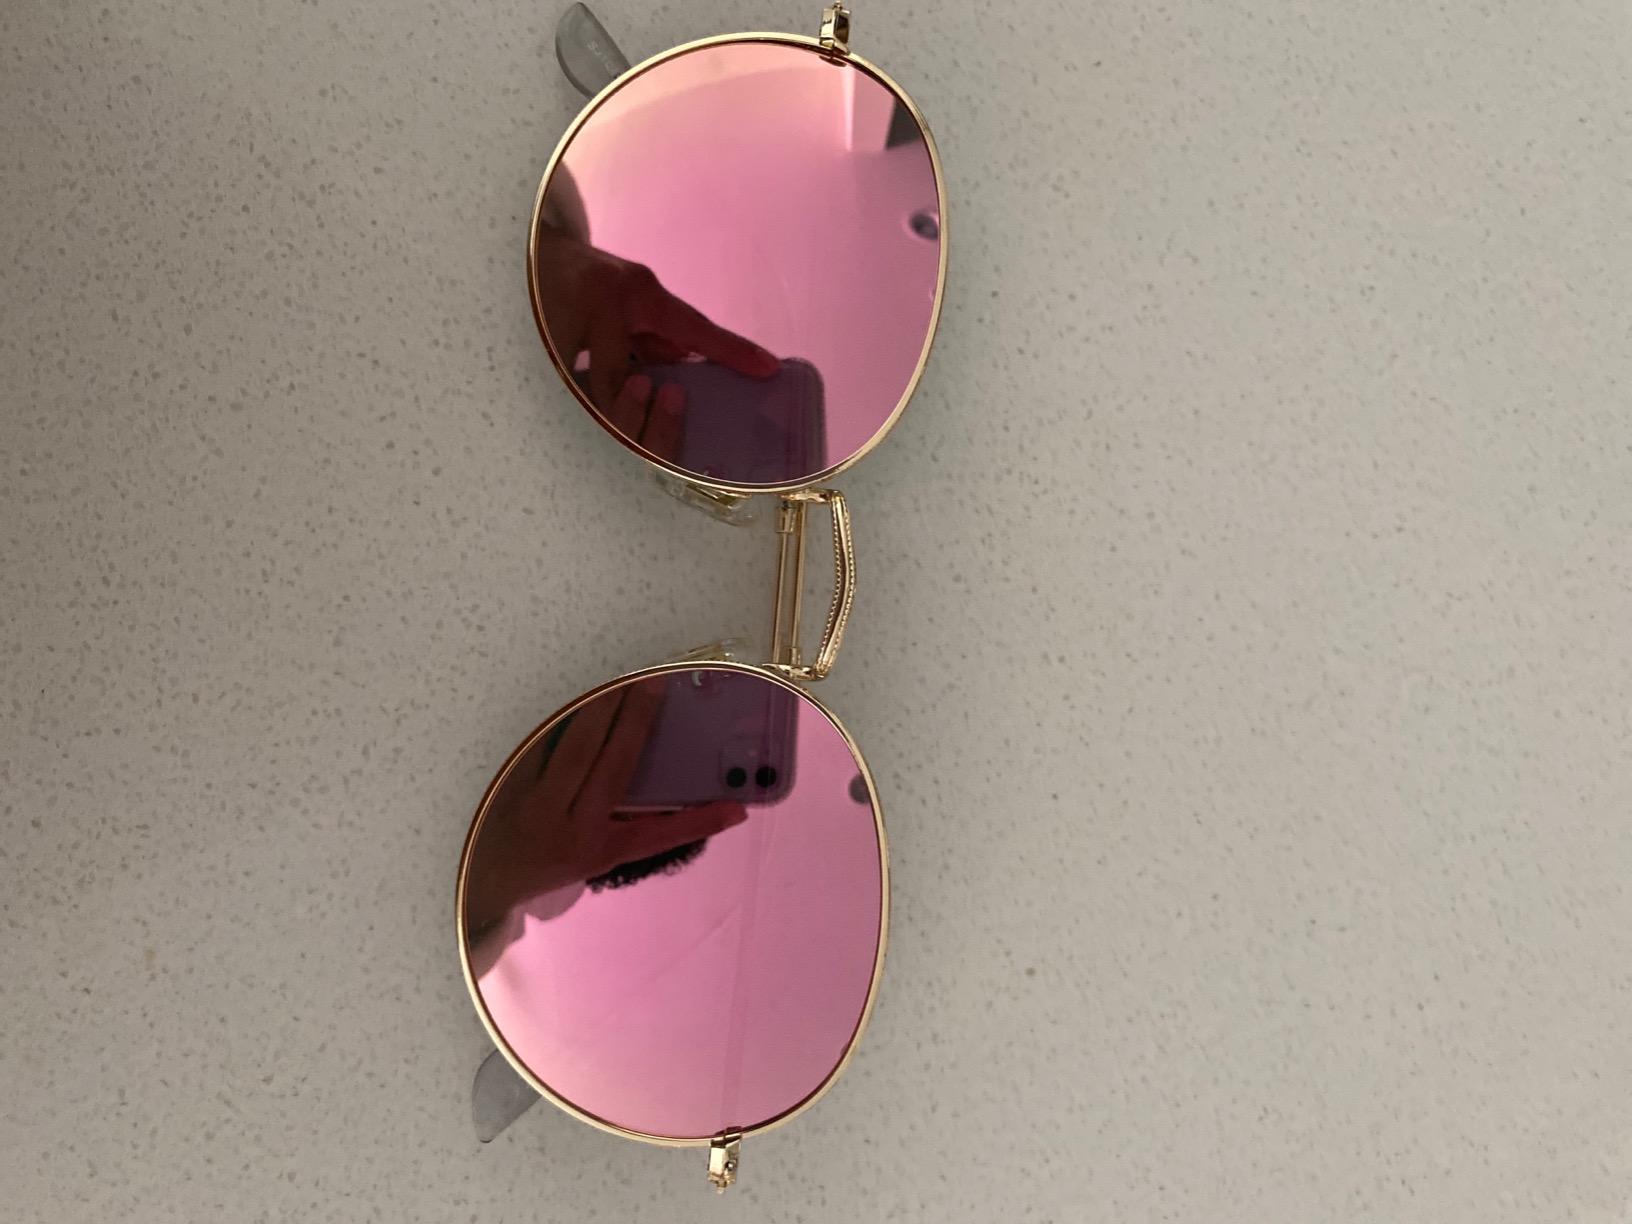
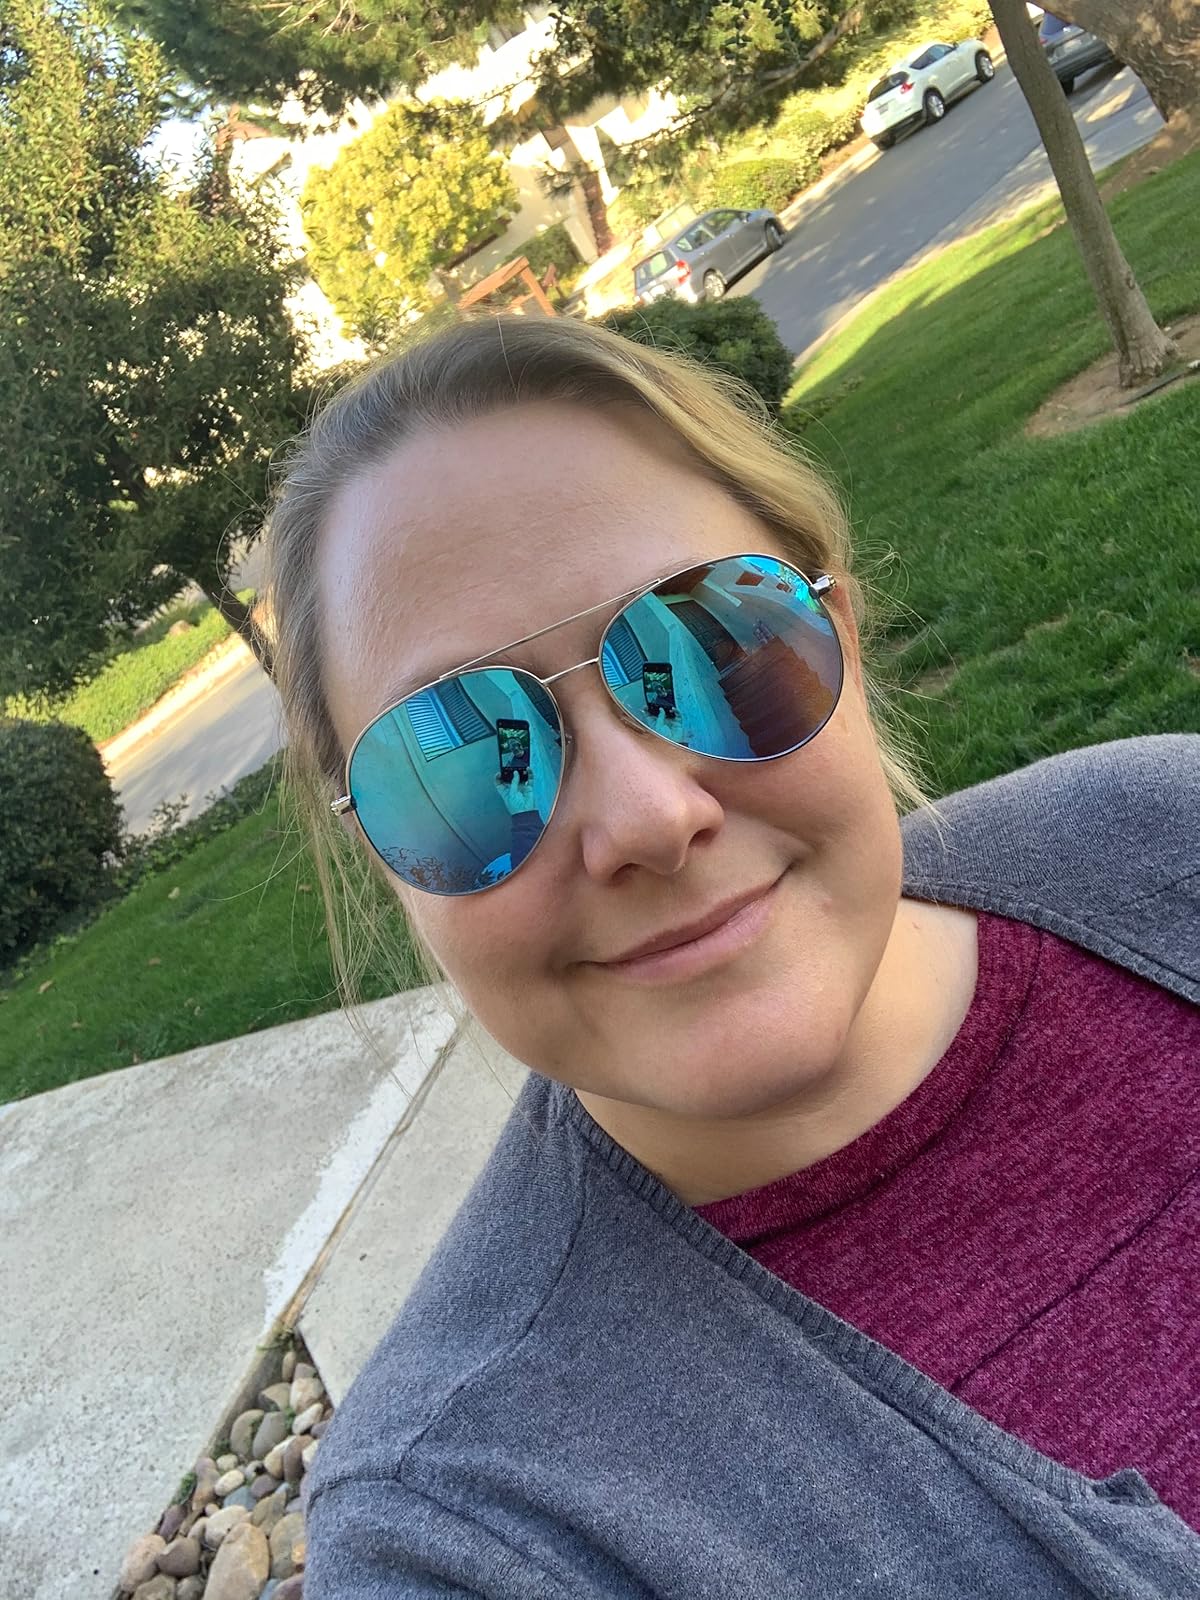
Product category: accessories_sunglasses
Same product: no